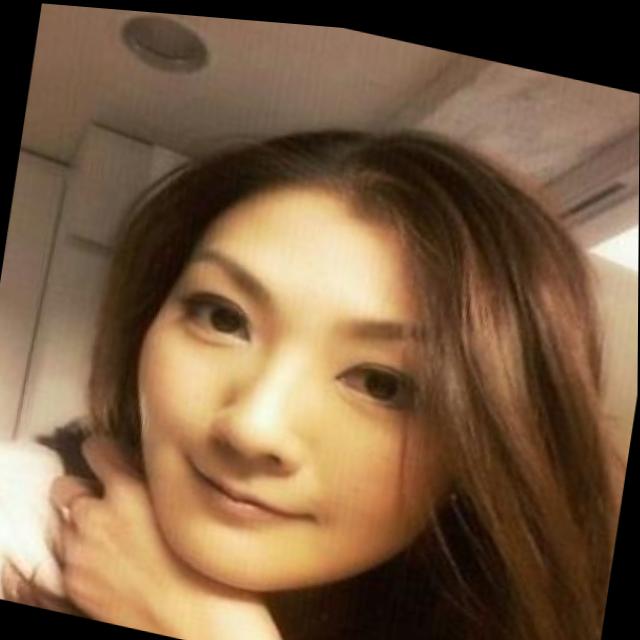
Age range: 21-44